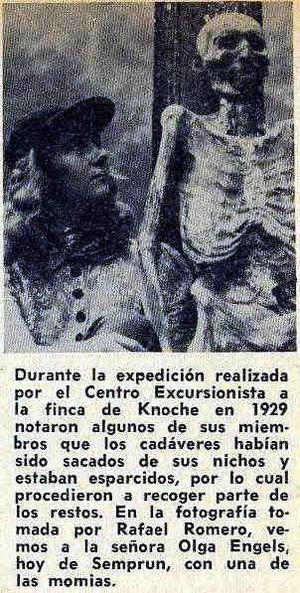
Le parc national Waraira Repano, anciennement et également connu sous le nom de parc national El Ávila, est un parc national situé à cheval sur les États de Miranda et de La Guaira ainsi que sur le District capitale de Caracas au Venezuela et créé le 12 décembre 1958.